Alviso, San Jose

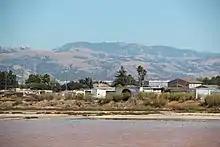
View of Alviso from San Francisco Bay, with Mt. Hamilton and the Diablo Mountains in the background

This bayside park, though small in size, offers a great deal of activities within its boundaries and on into the Wildlife Refuge. The first phase of improvements, which included construction of a boardwalk, trails, observation deck, signage, picnic areas, and improvements to the parking lot, was completed in 2005. A second phase, completed in 2010, added new boat launch ramps, a parking lot for boat trailers, and wetland mitigation areas. Both the pathways and boardwalks of the County Park and trails around the ponds in the adjacent Wildlife Refuge offer fantastic views of the mountains surrounding the bay, and of the wildlife that call these ponds home.